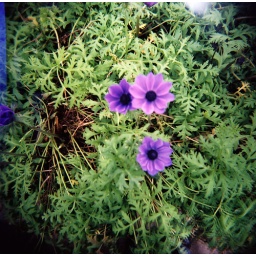
a wee growing anemone at f.w. battenfeld &amp;amp; son in red hook, new york.